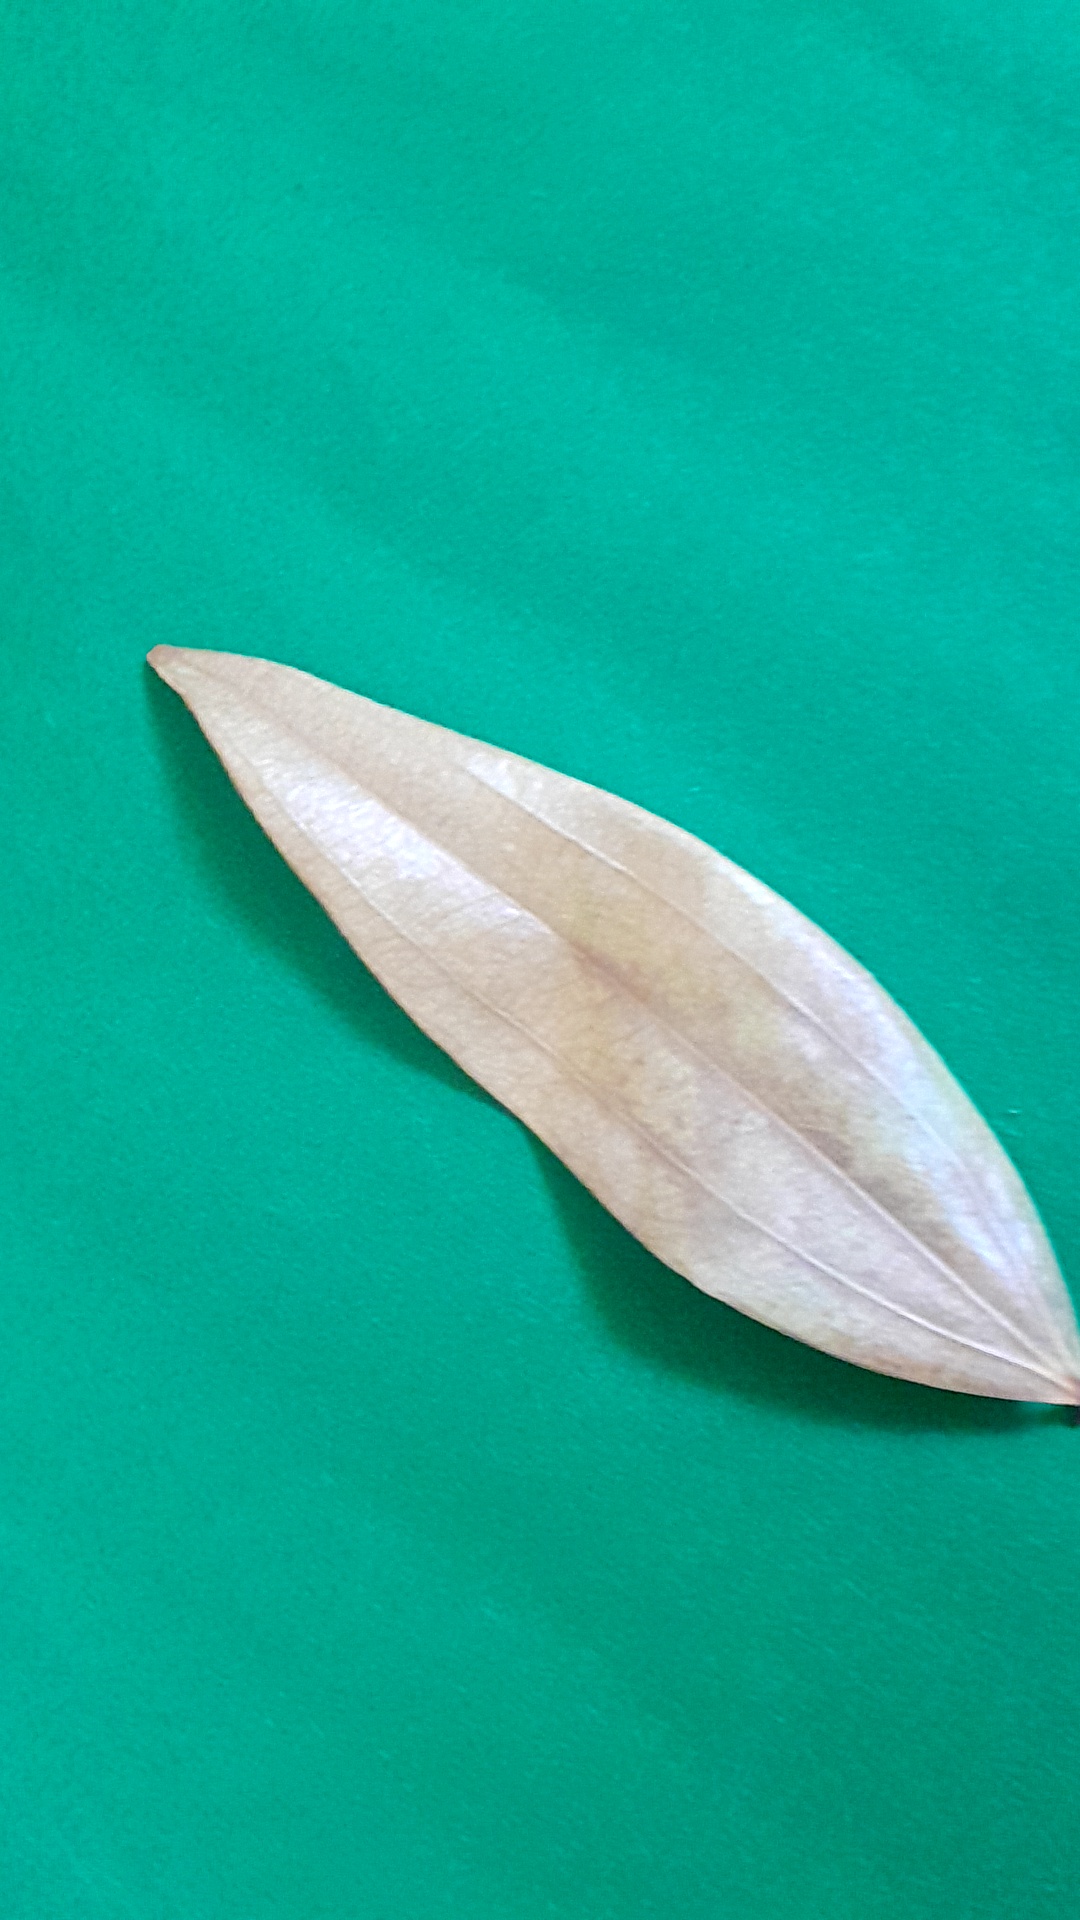
Label: Dry Leaf